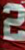
Number: 2